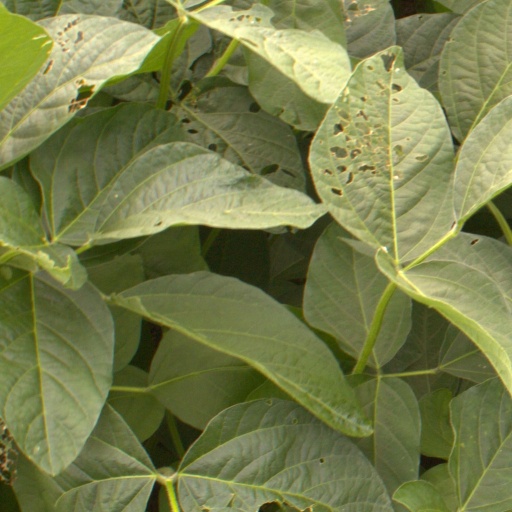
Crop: soybean